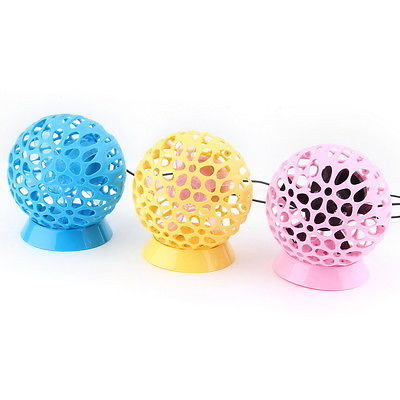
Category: fan